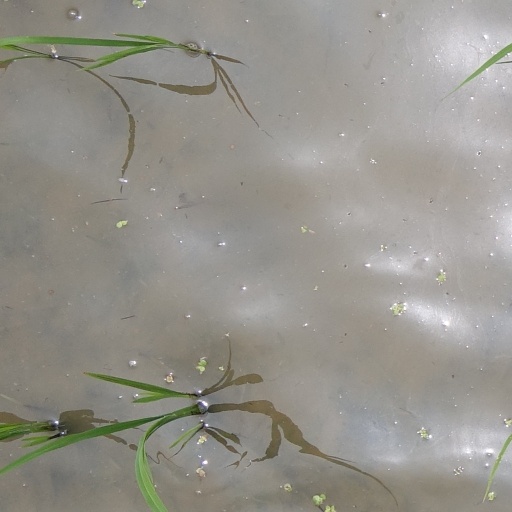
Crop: rice